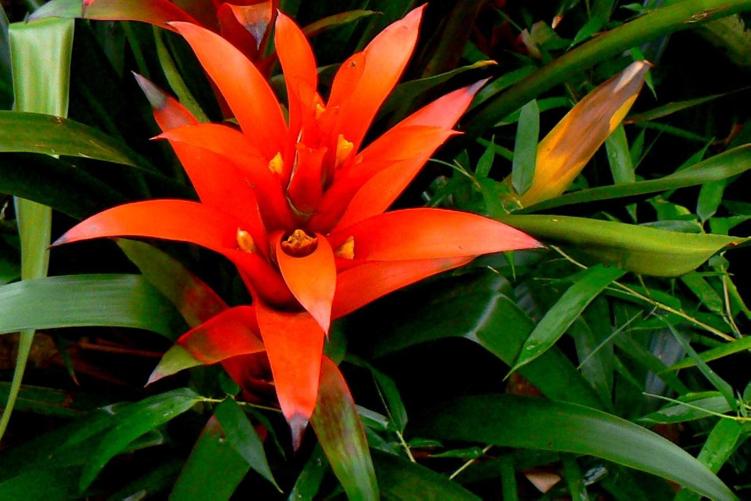
Label: bromelia